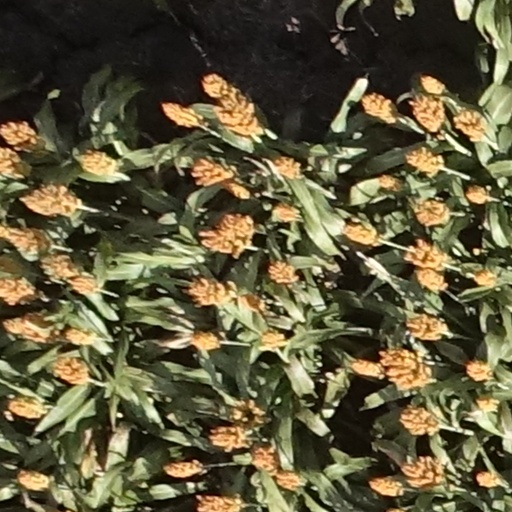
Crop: sorghum